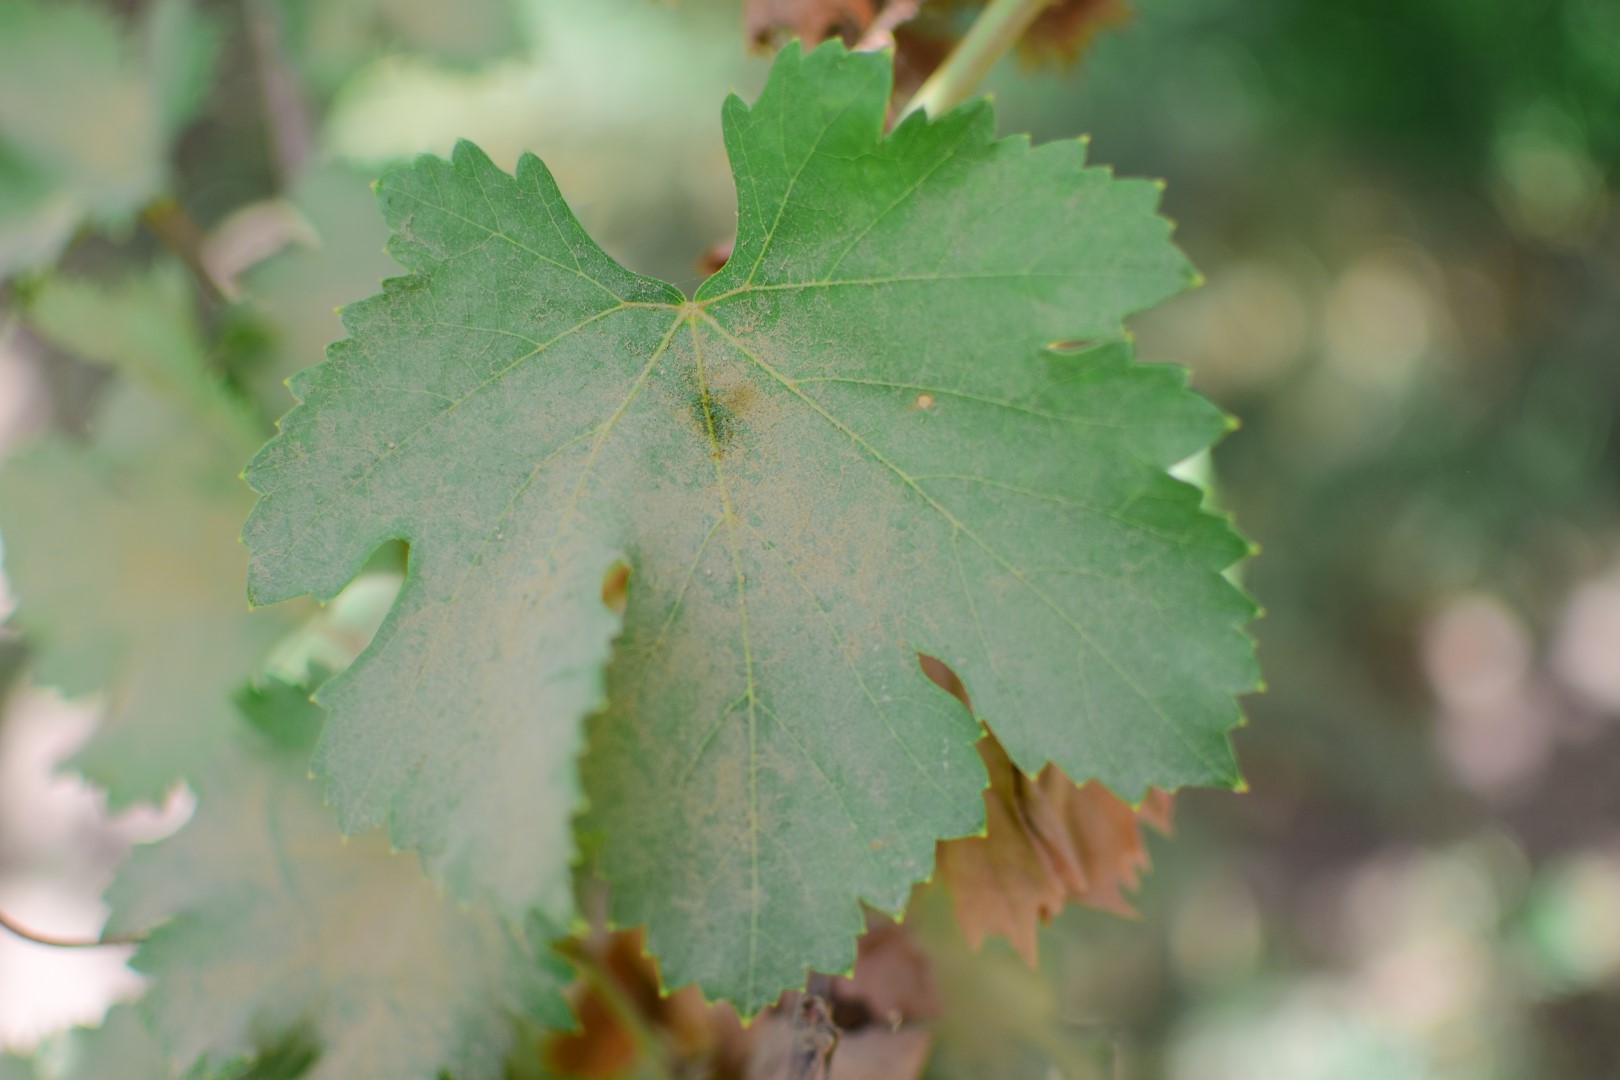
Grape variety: Shdah